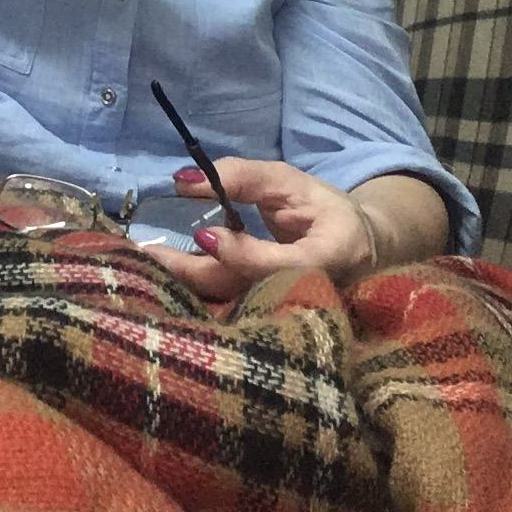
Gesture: no_gesture